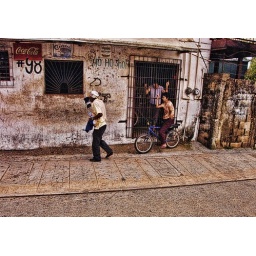
taken outside my bus window in Belize City